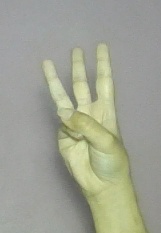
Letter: thaa